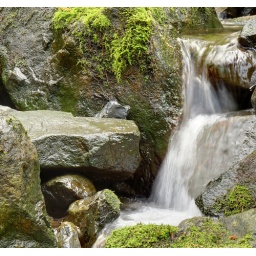
Several small water cascades are to be found among the rocks above the main water cascade.